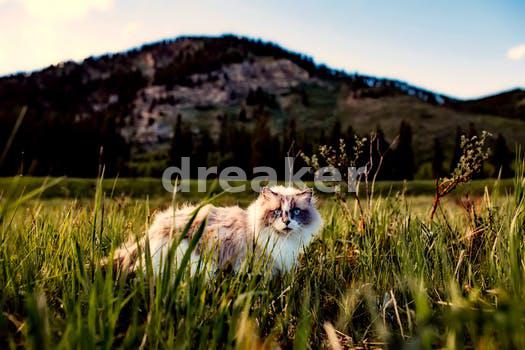
Label: Watermark